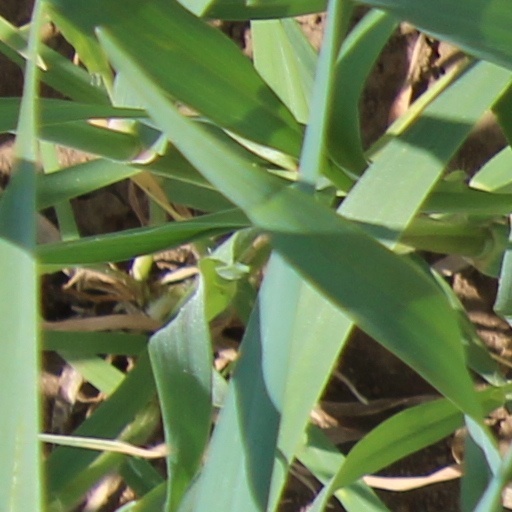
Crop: wheat